Tunis Light Metro

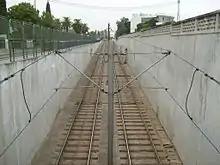
View of tunnel ramp in Bardo.

Tunis had an older electric tram system that, like in many cities, eventually was dismantled. With the post-war growth of the metropolitan area and the traffic congestion that followed, the need for a commuter transportation system became evident. The city eventually decided to link the suburbs to the city centre with a modern network of light rail. Preliminary studies were undertaken in 1974. The system was delivered as a turnkey operation by a consortium led by Siemens. The "Société du métro léger de Tunis" (SMLT) was founded in 1981 to manage the operation.